Sociocultural evolution

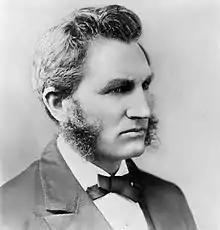
Lester Frank Ward

Lester Frank Ward (1841–1913), sometimes referred to as the "father" of American sociology, rejected many of Spencer's theories regarding the evolution of societies. Ward, who was also a botanist and a paleontologist, believed that the law of evolution functioned much differently in human societies than it did in the plant and animal kingdoms, and theorized that the "law of nature" had been superseded by the "law of the mind". He stressed that humans, driven by emotions, create goals for themselves and strive to realize them (most effectively with the modern scientific method) whereas there is no such intelligence and awareness guiding the non-human world. Plants and animals adapt to nature; man shapes nature. While Spencer believed that competition and "survival of the fittest" benefited human society and sociocultural evolution, Ward regarded competition as a destructive force, pointing out that all human institutions, traditions and laws were tools invented by the mind of man and that that mind designed them, like all tools, to "meet and checkmate" the unrestrained competition of natural forces. Ward agreed with Spencer that authoritarian governments repress the talents of the individual, but he believed that modern democratic societies, which minimized the role of religion and maximized that of science, could effectively support the individual in his or her attempt to fully utilize their talents and achieve happiness. He believed that the evolutionary processes have four stages: